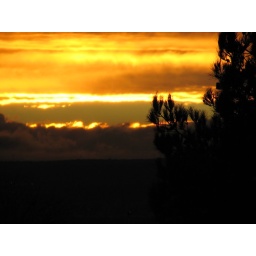
A pine tree stands before a sunset surrounded by roaring clouds